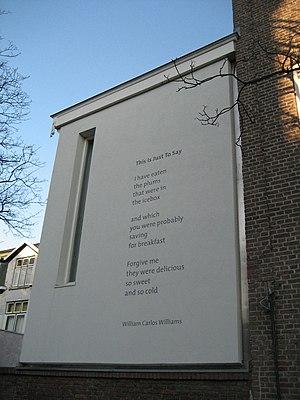
This Is Just To Say est un poème de William Carlos Williams écrit en 1934 comme s’il s’agissait d’une note laissée sur la table de la cuisine.
Paterson est un film de Jim Jarmusch, sorti en 2016, avec Adam Driver et Golshifteh Farahani dans les rôles principaux. Il est présenté en sélection officielle au Festival de Cannes 2016.